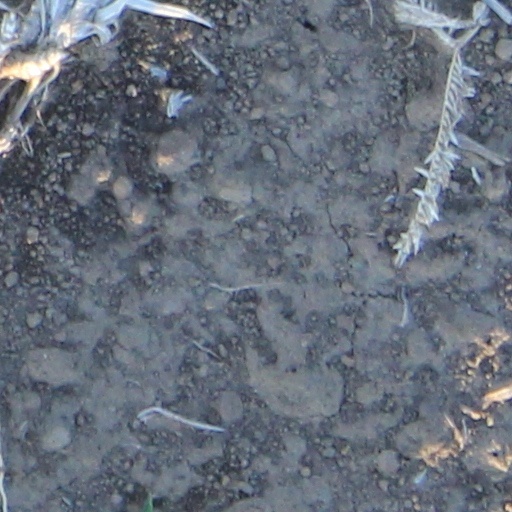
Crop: wheat